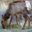
Label: deer